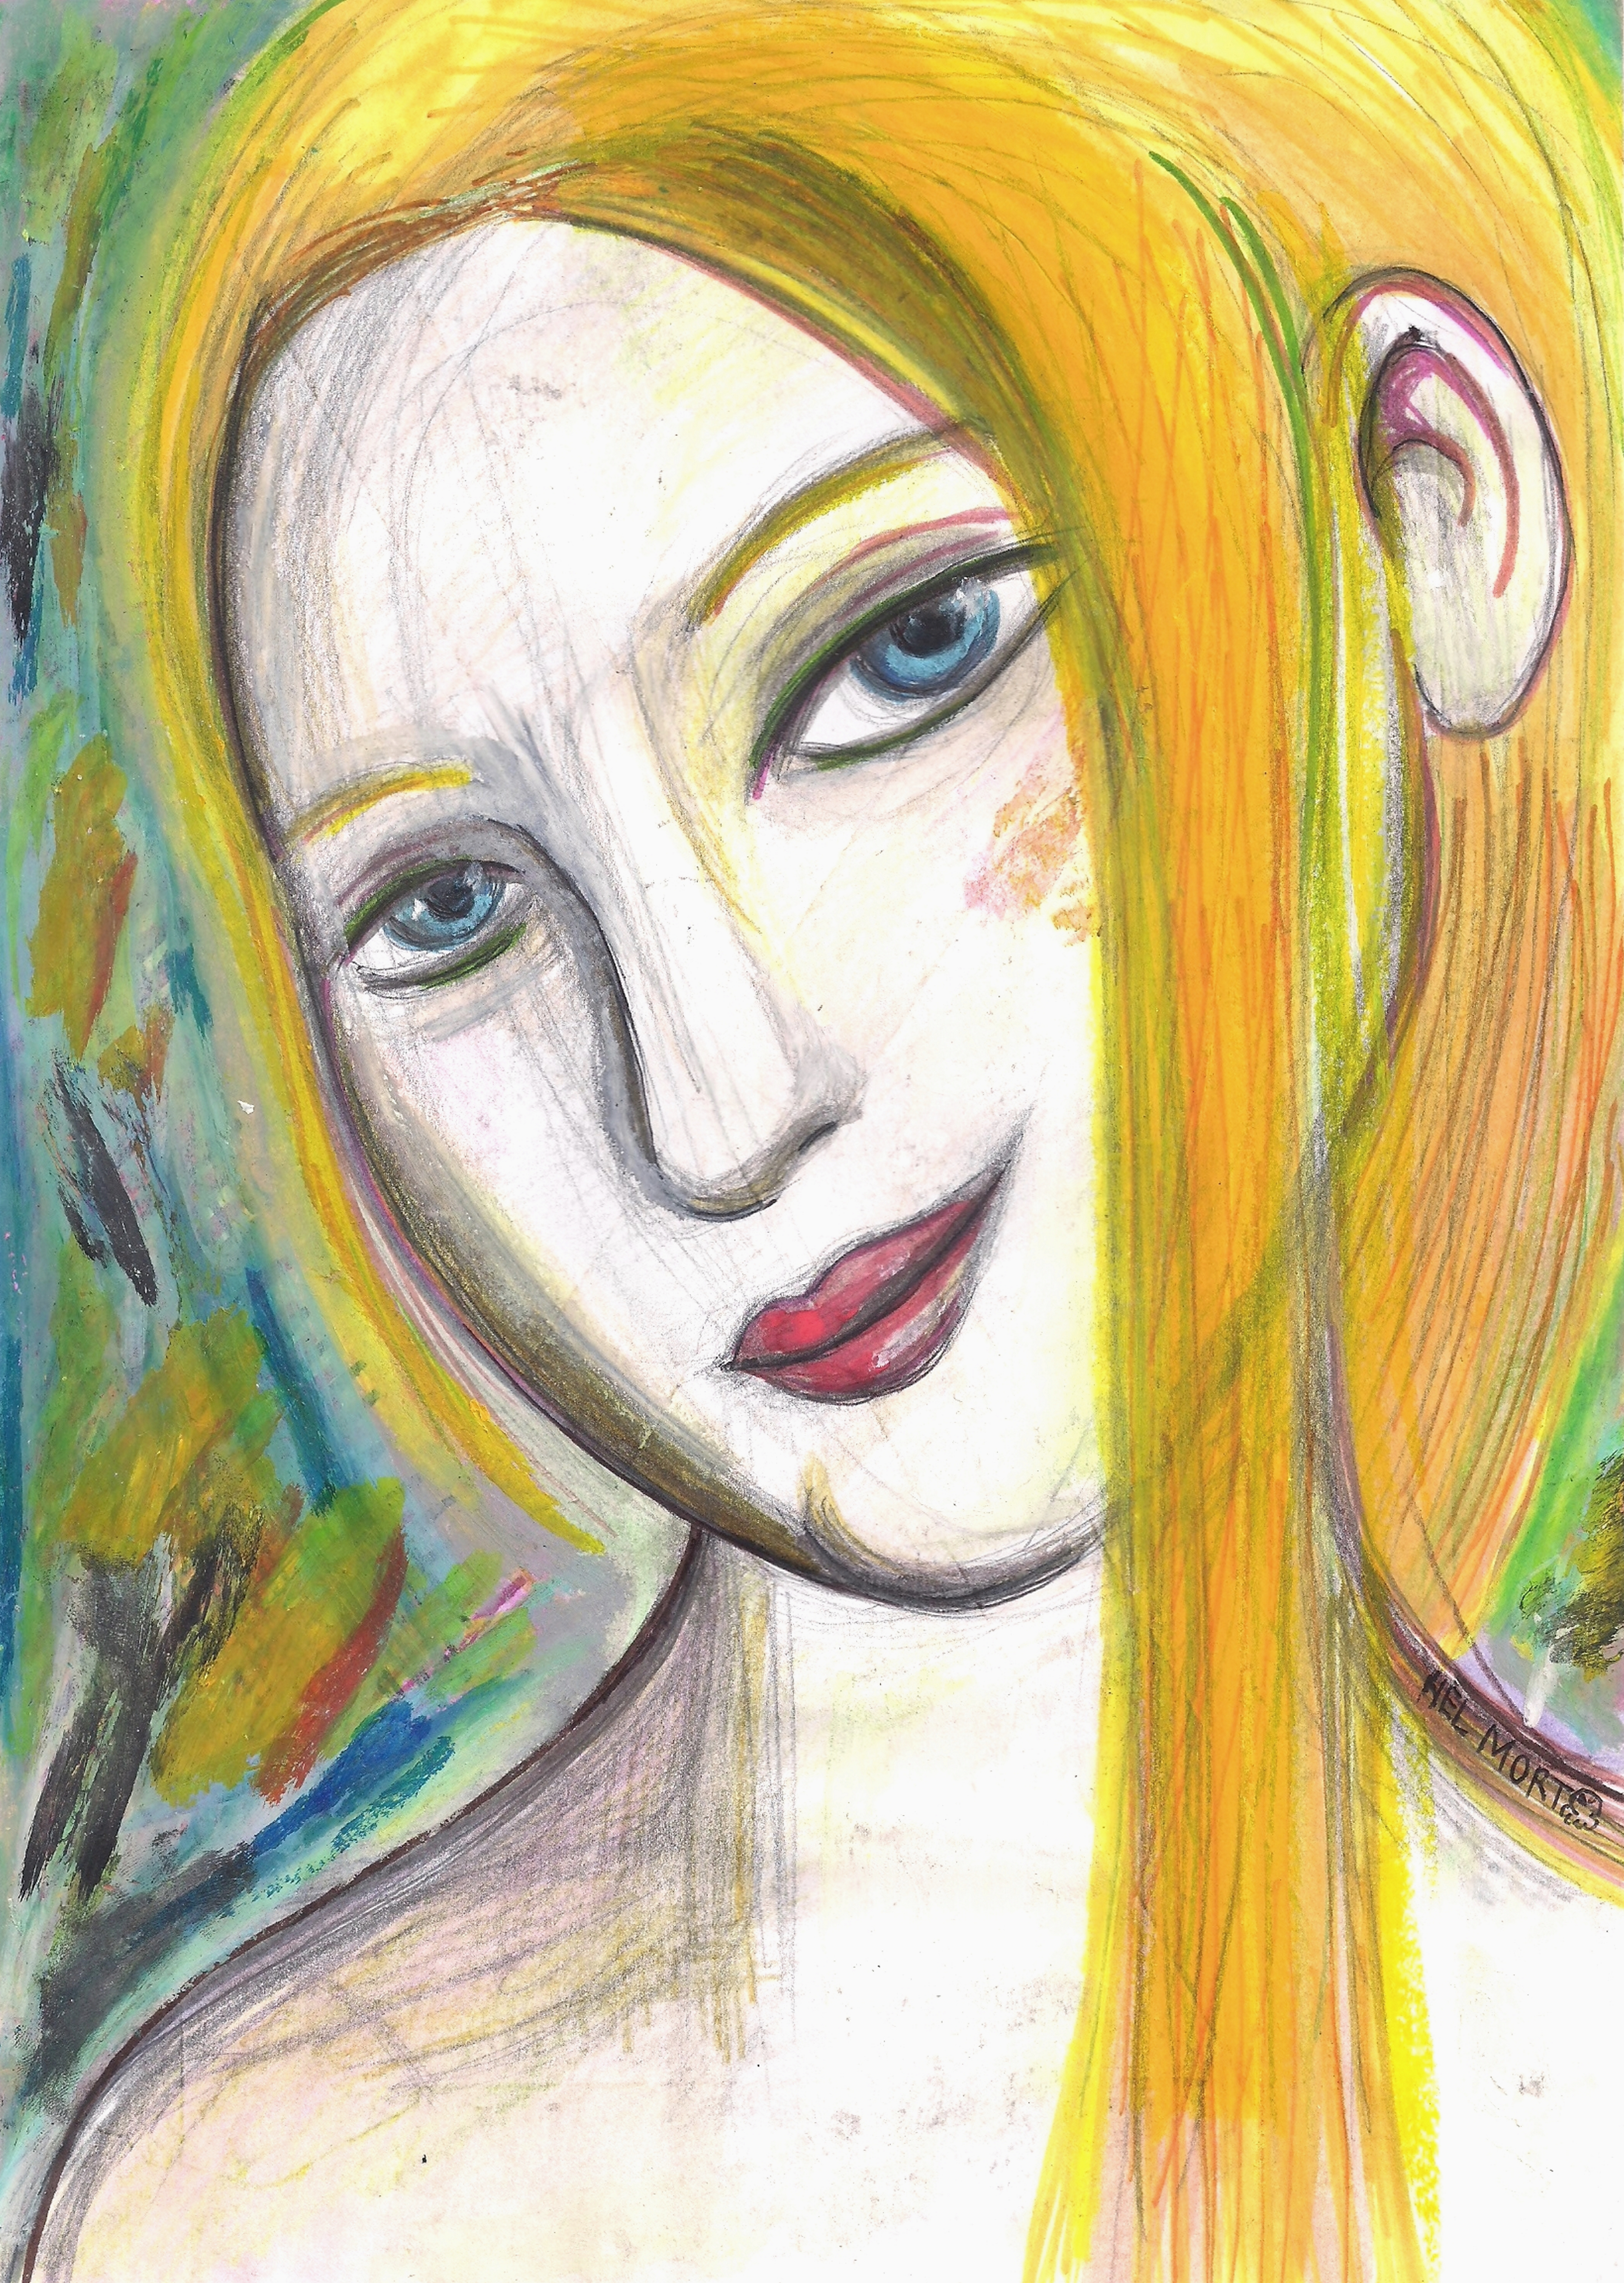
painting, art, artist, artwork, drawing, contemporary art, photography, illustration, paint, love, design, sketch, fine art, abstract art, creative, abstract, acrylic painting, nature, watercolor, art gallery, oil painting, gallery, modern art, abstract painting, digital art, contemporary painting, art collector, style, girl, woman, fashion, mort, lip, cheek, hairstyle, chin, forehead, eyebrow, self portrait, Art paint, watercolor paint, visual arts, portrait, eye liner, acrylic paint, creative arts, feathered hair